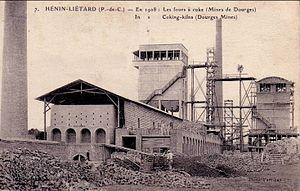
Compagnie des mines de Dourges, Pas-de-Calais, France. Italiano: Forni a coche della compagnia mineraria di Dourges, Passo di Calais, Francia.